Fusao Sekiguchi

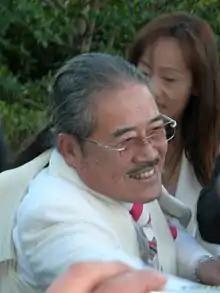
Sekiguchi at the 2006 Queen Elizabeth II Cup

(born December 20, 1935, in Amagasaki, Hyogo, Japan) is a businessman and Thoroughbred horse racing enthusiast. He was the founder and CEO of in Nagoya before also founding of Tokyo.